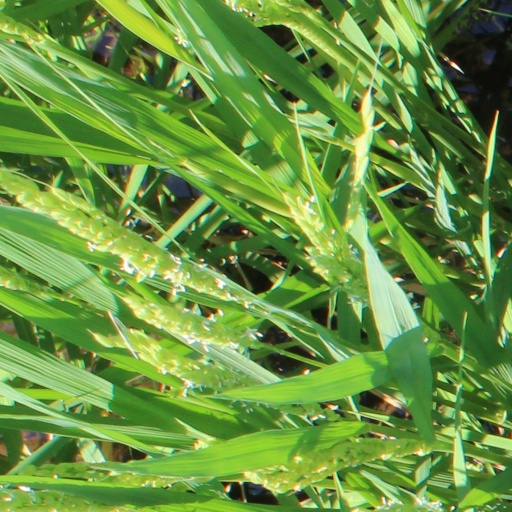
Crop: rice